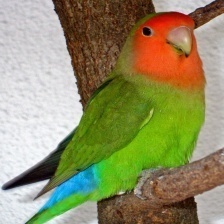
Species: ROSY FACED LOVEBIRD
Scientific name: AGAPORNIS ROSEICOLLIS